Greed (1924 film)

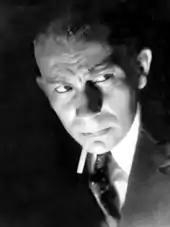
Erich von Stroheim in 1920, the year he first publicly expressed interest in adapting the novel "McTeague"

Von Stroheim chose his new studio because of the level of artistic freedom he was offered, which he had been denied at Universal under Thalberg. In March of that year, Frank Joseph (Joe) Godsol was elected president of Goldwyn Pictures. Board of Directors member Abe Lehr publicly promised that "each director will have his own staff and will be given every facility in putting into production his own individuality and personality." Von Stroheim signed a one-year, three-feature deal with Goldwyn on November 20, 1922. The deal stipulated that each feature would be between long, cost no more than $175,000 and be completed in fourteen weeks. It also promised von Stroheim $30,000 for each completed film.